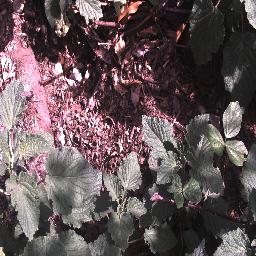
Label: negative